Tiqqun

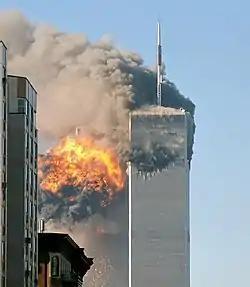
The journal's second issue reproduced a photograph of the September 11 attacks (similar to that shown) to illustrate an article about civil war; the second issue was published just after the attacks

"Introduction to Civil War" expands the concept of civil war to become a philosophical category explaining human interactions. According to the authors, individuals have various inclinations, which are forms of life. Because humans have differing inclinations and share the same world, they exist in a state of civil war with each other—their conflicts are not those of states in conventional warfare, and although not necessary, the possibility of violence is never excluded. States and modern society developed as mechanisms which sought to neutralize the natural state of civil war; against this, the authors propose natural civil war as the preferable state for humanity, which they liken to "Tiqqun". "The Cybernetic Hypothesis" describes the rise of cybernetics in the years following World War II, a modern paradigm of control mechanisms which supplanted the "liberal hypothesis". The liberal hypothesis refers to the dominance of liberalism—and the ideal of rational self-interest—from the early 19th through the early 20th centuries, until societal control was sought for its own sake. Cybernetics was developed with military applications: Norbert Wiener developed an automated, predictive anti-aircraft system, and the need to develop a decentered communication system in the event of nuclear war gave rise to the internet. Since cybernetic systems seek control and equilibrium, the authors advocate their defeat by creating unmanagable situations. The article was illustrated by various images depicting technology, including works by H.R. Giger suggesting its disturbing aspects. "Theses on the Terrible Community" describes pathological communities which arise in modern society. Although such communities may include countercultures, they can also include mainstream communities, such as modern corporations. Terrible communities seek to preserve themselves at the cost of the inability of their members to speak honestly with each other, referred to in the article as parrhesia. The authors seek to replace terrible communities with authentic communities whose members can be honest with each other.